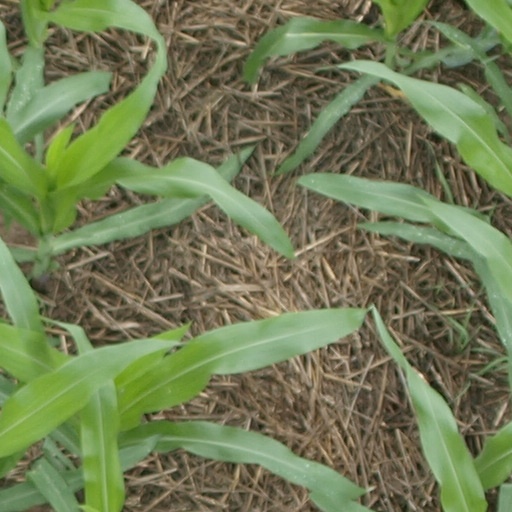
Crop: maize; corn